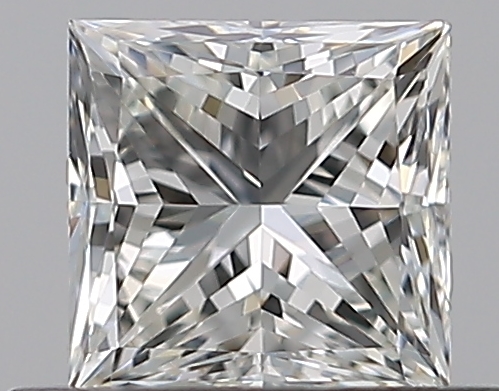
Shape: princess
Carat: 0.52
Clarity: VVS1
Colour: H
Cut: EX
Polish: EX
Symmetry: VG
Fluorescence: N
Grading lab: GIA
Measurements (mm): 4.4 x 4.36 x 3.17